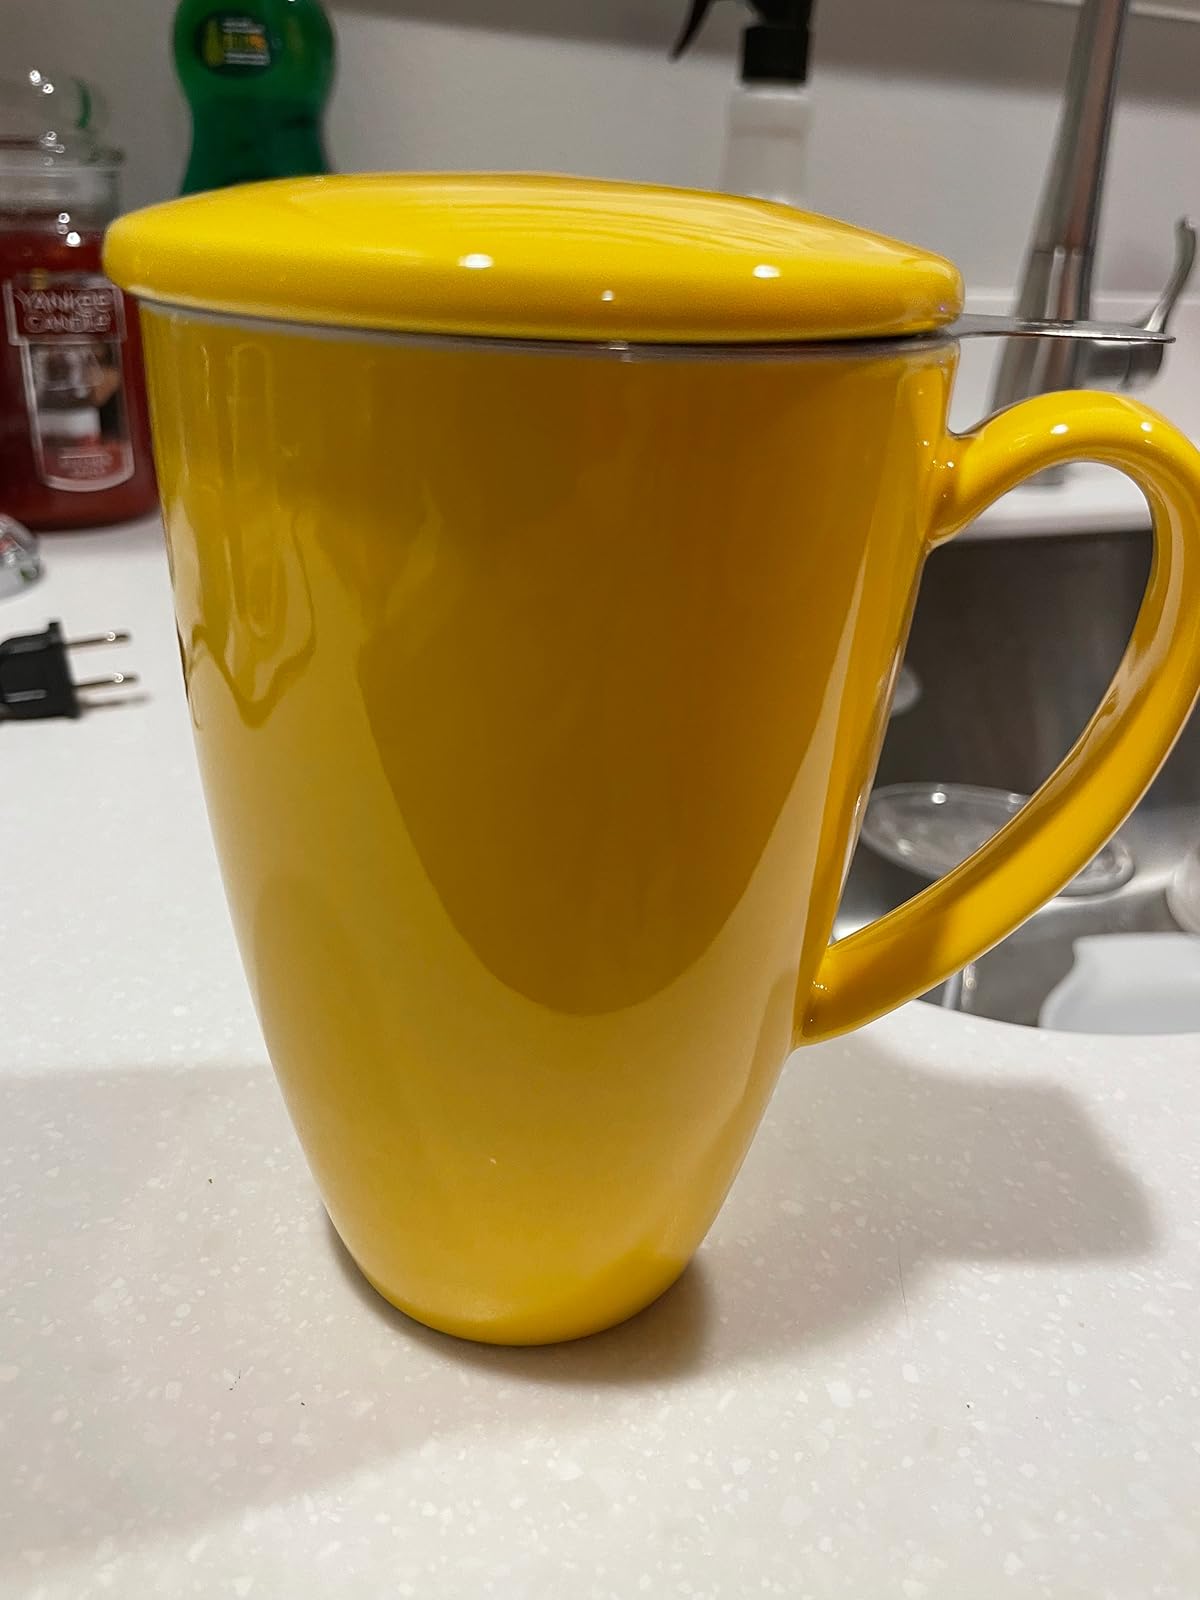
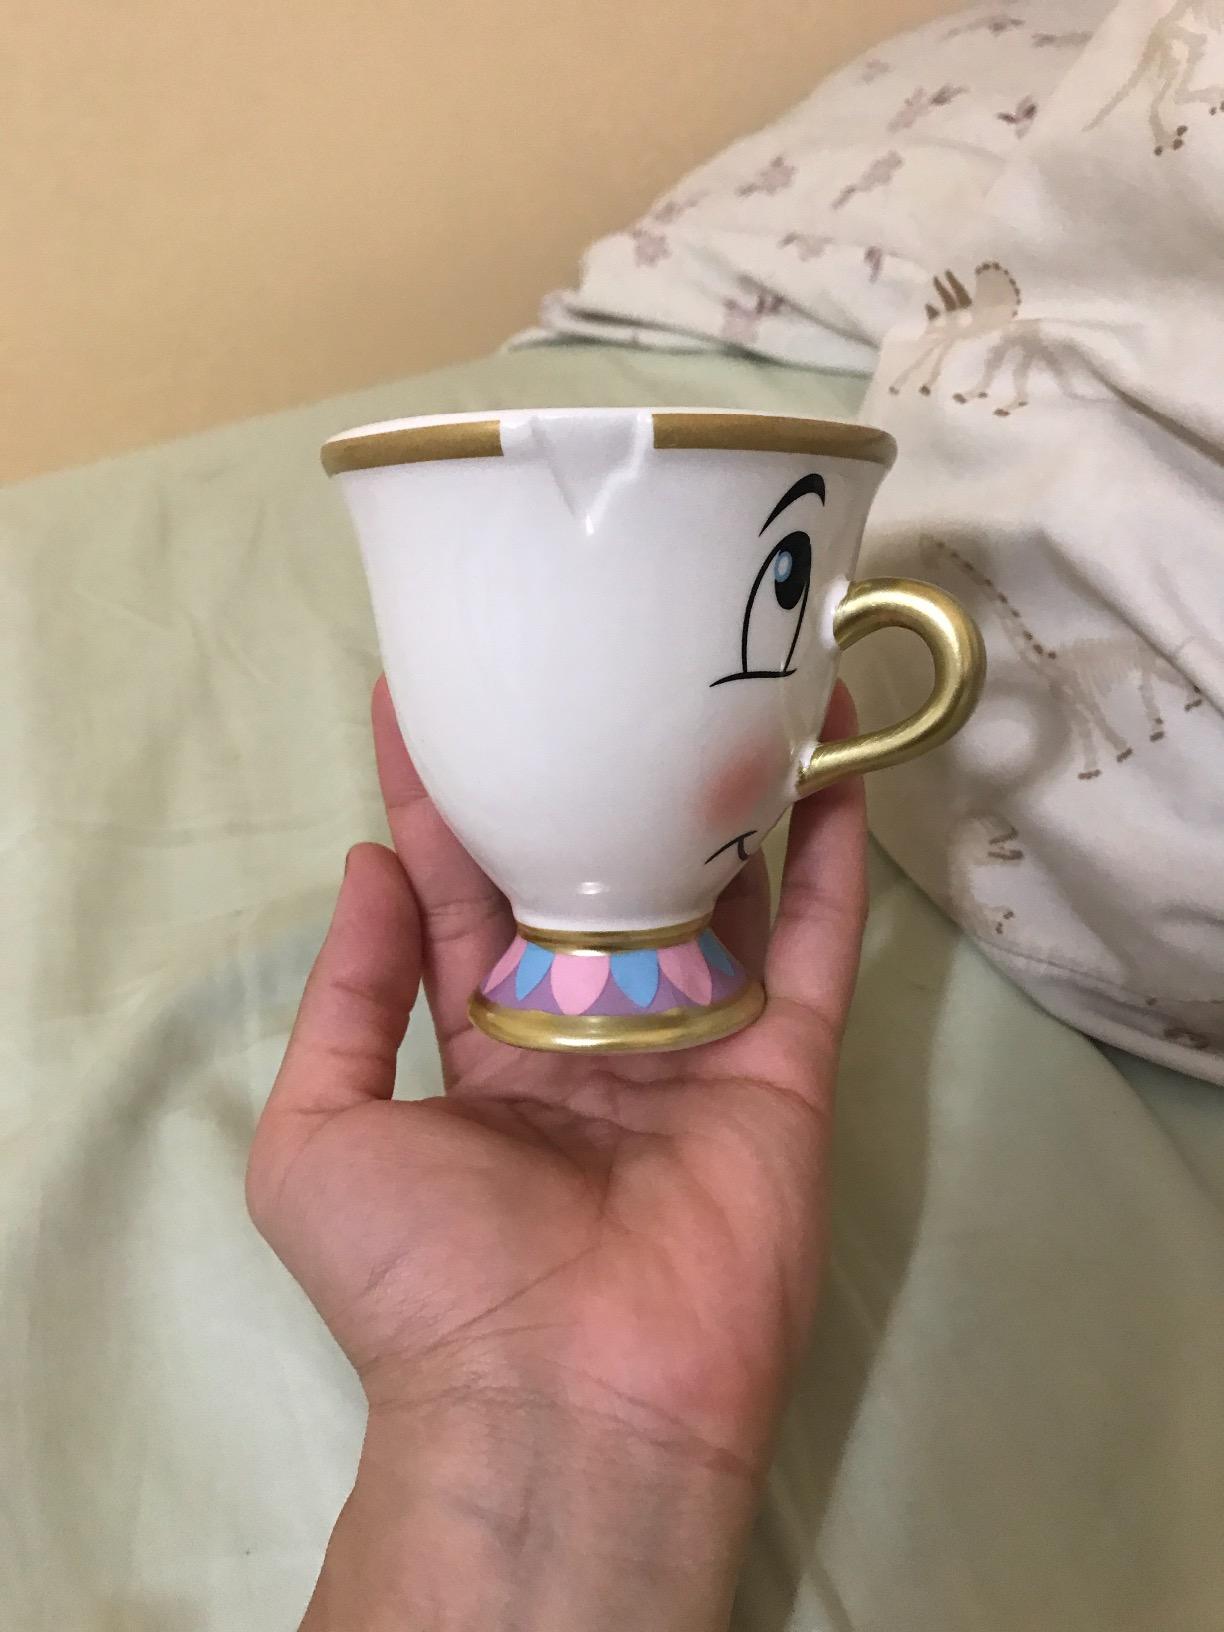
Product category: items_mug
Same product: no